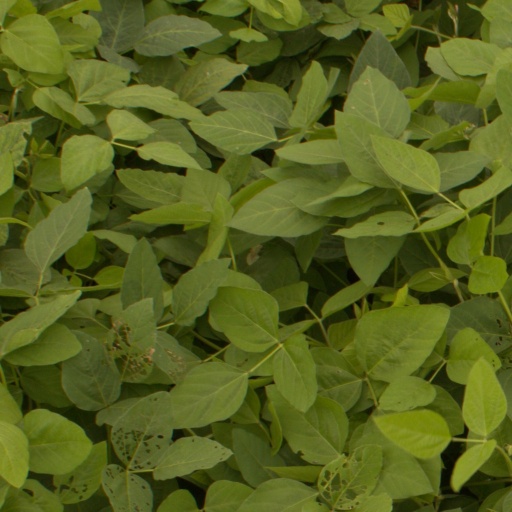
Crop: soybean